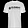
Label: T - shirt / top